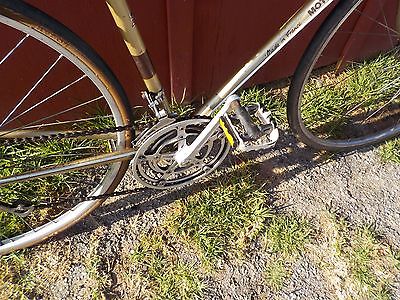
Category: bicycle